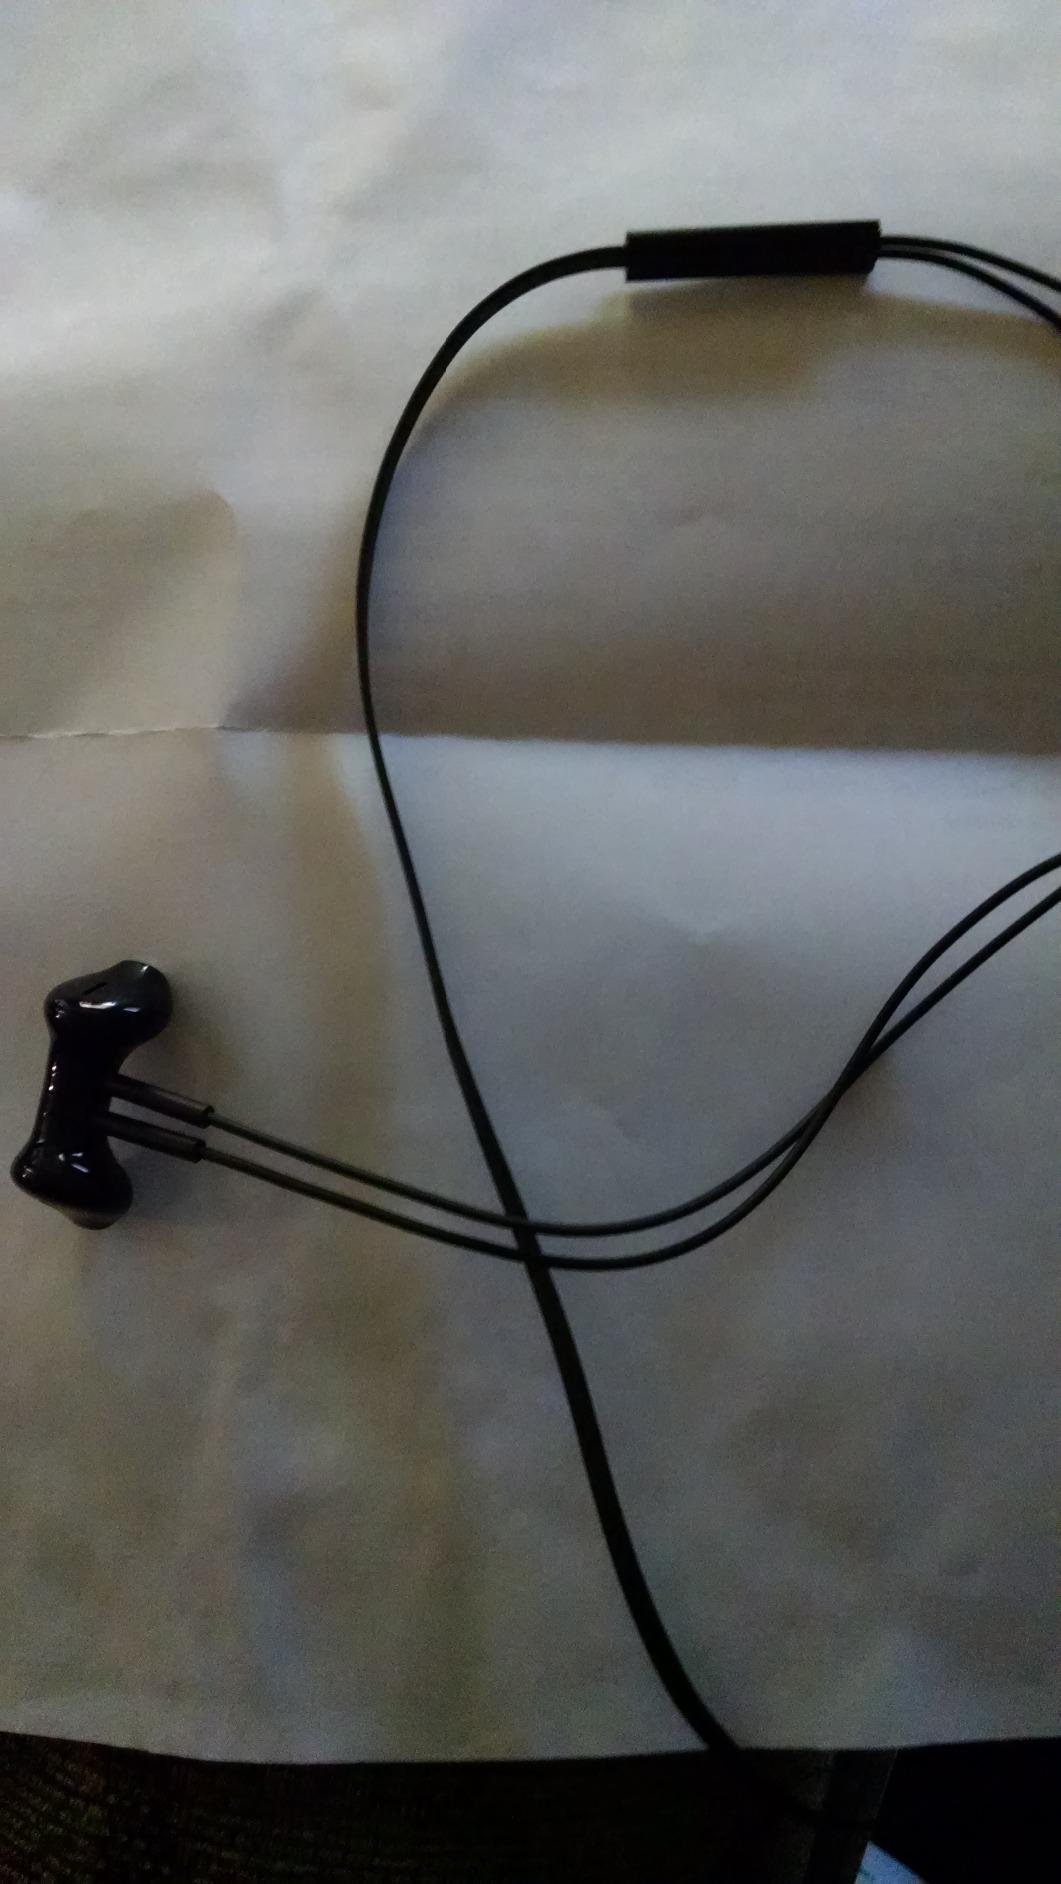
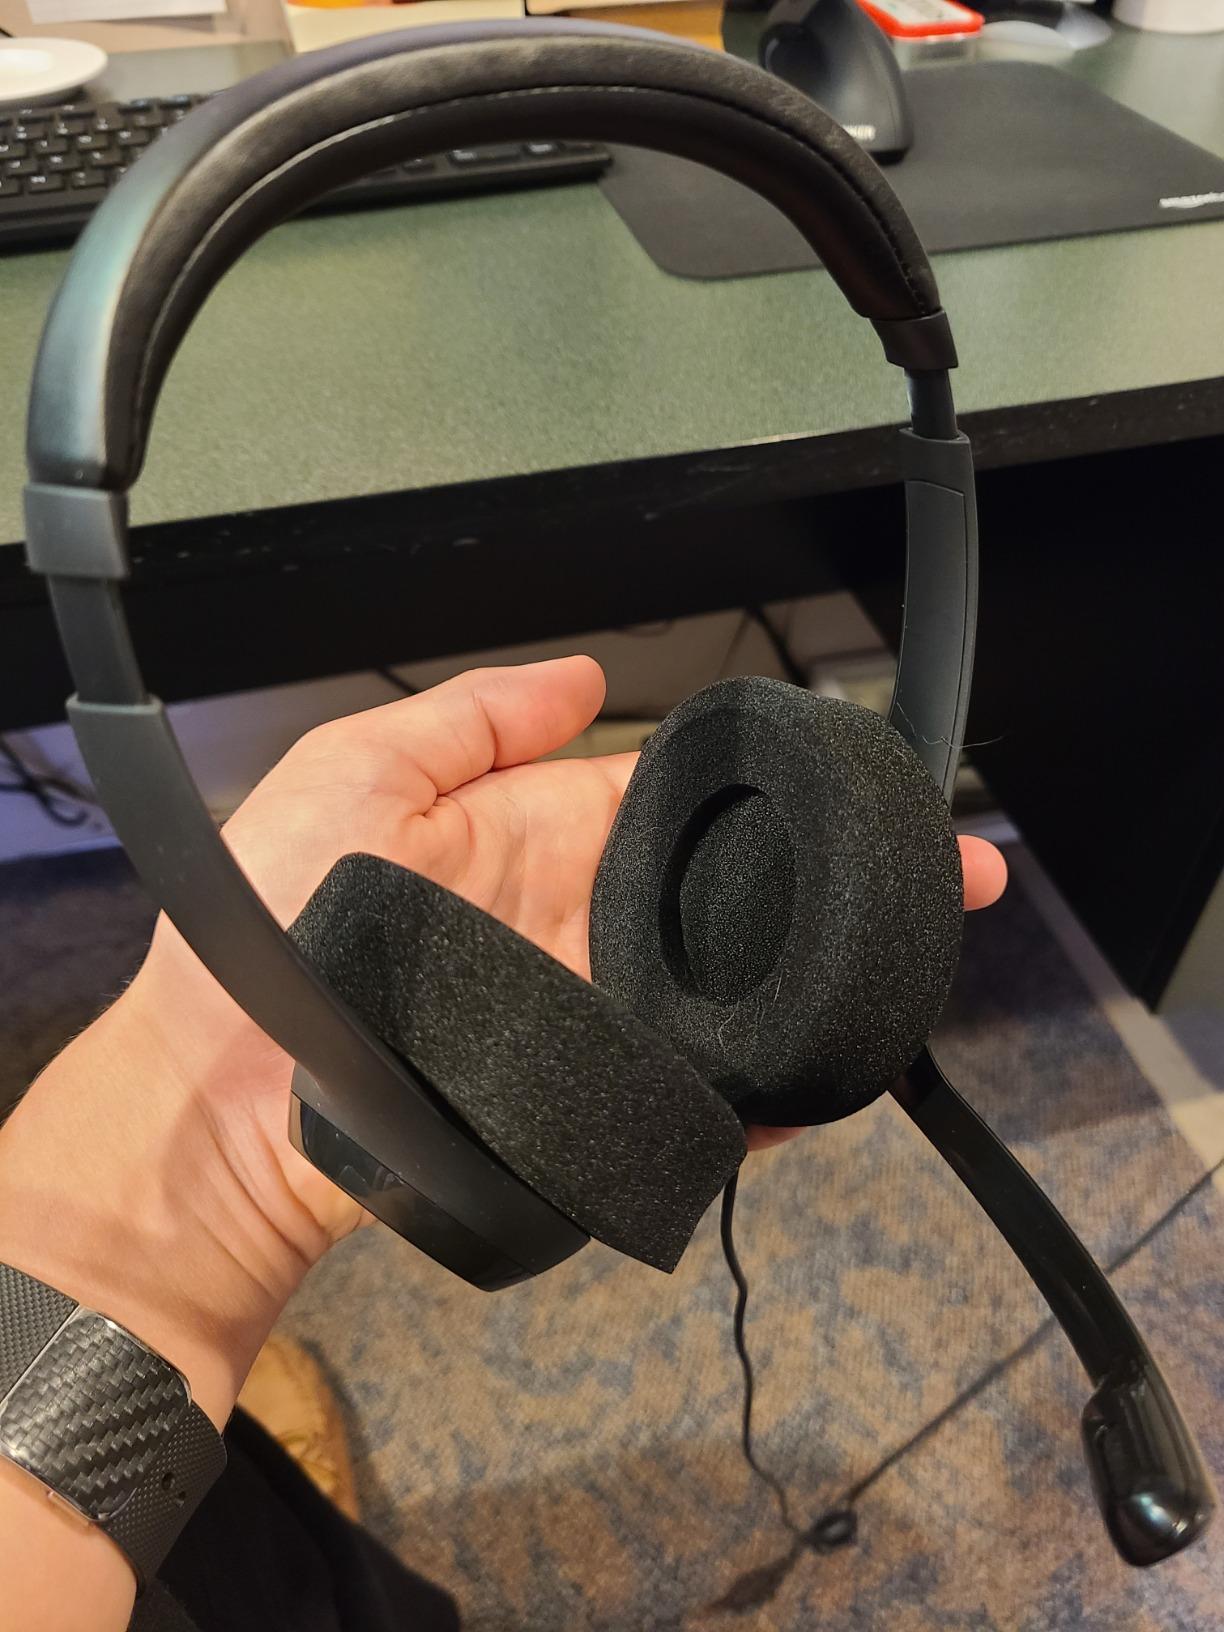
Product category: headphones
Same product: no